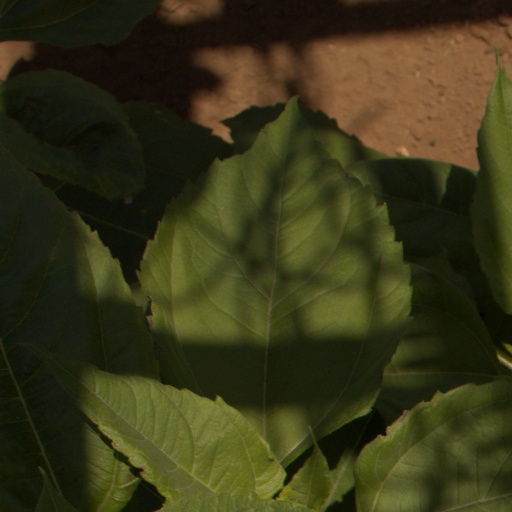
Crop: Jerusalem artichoke